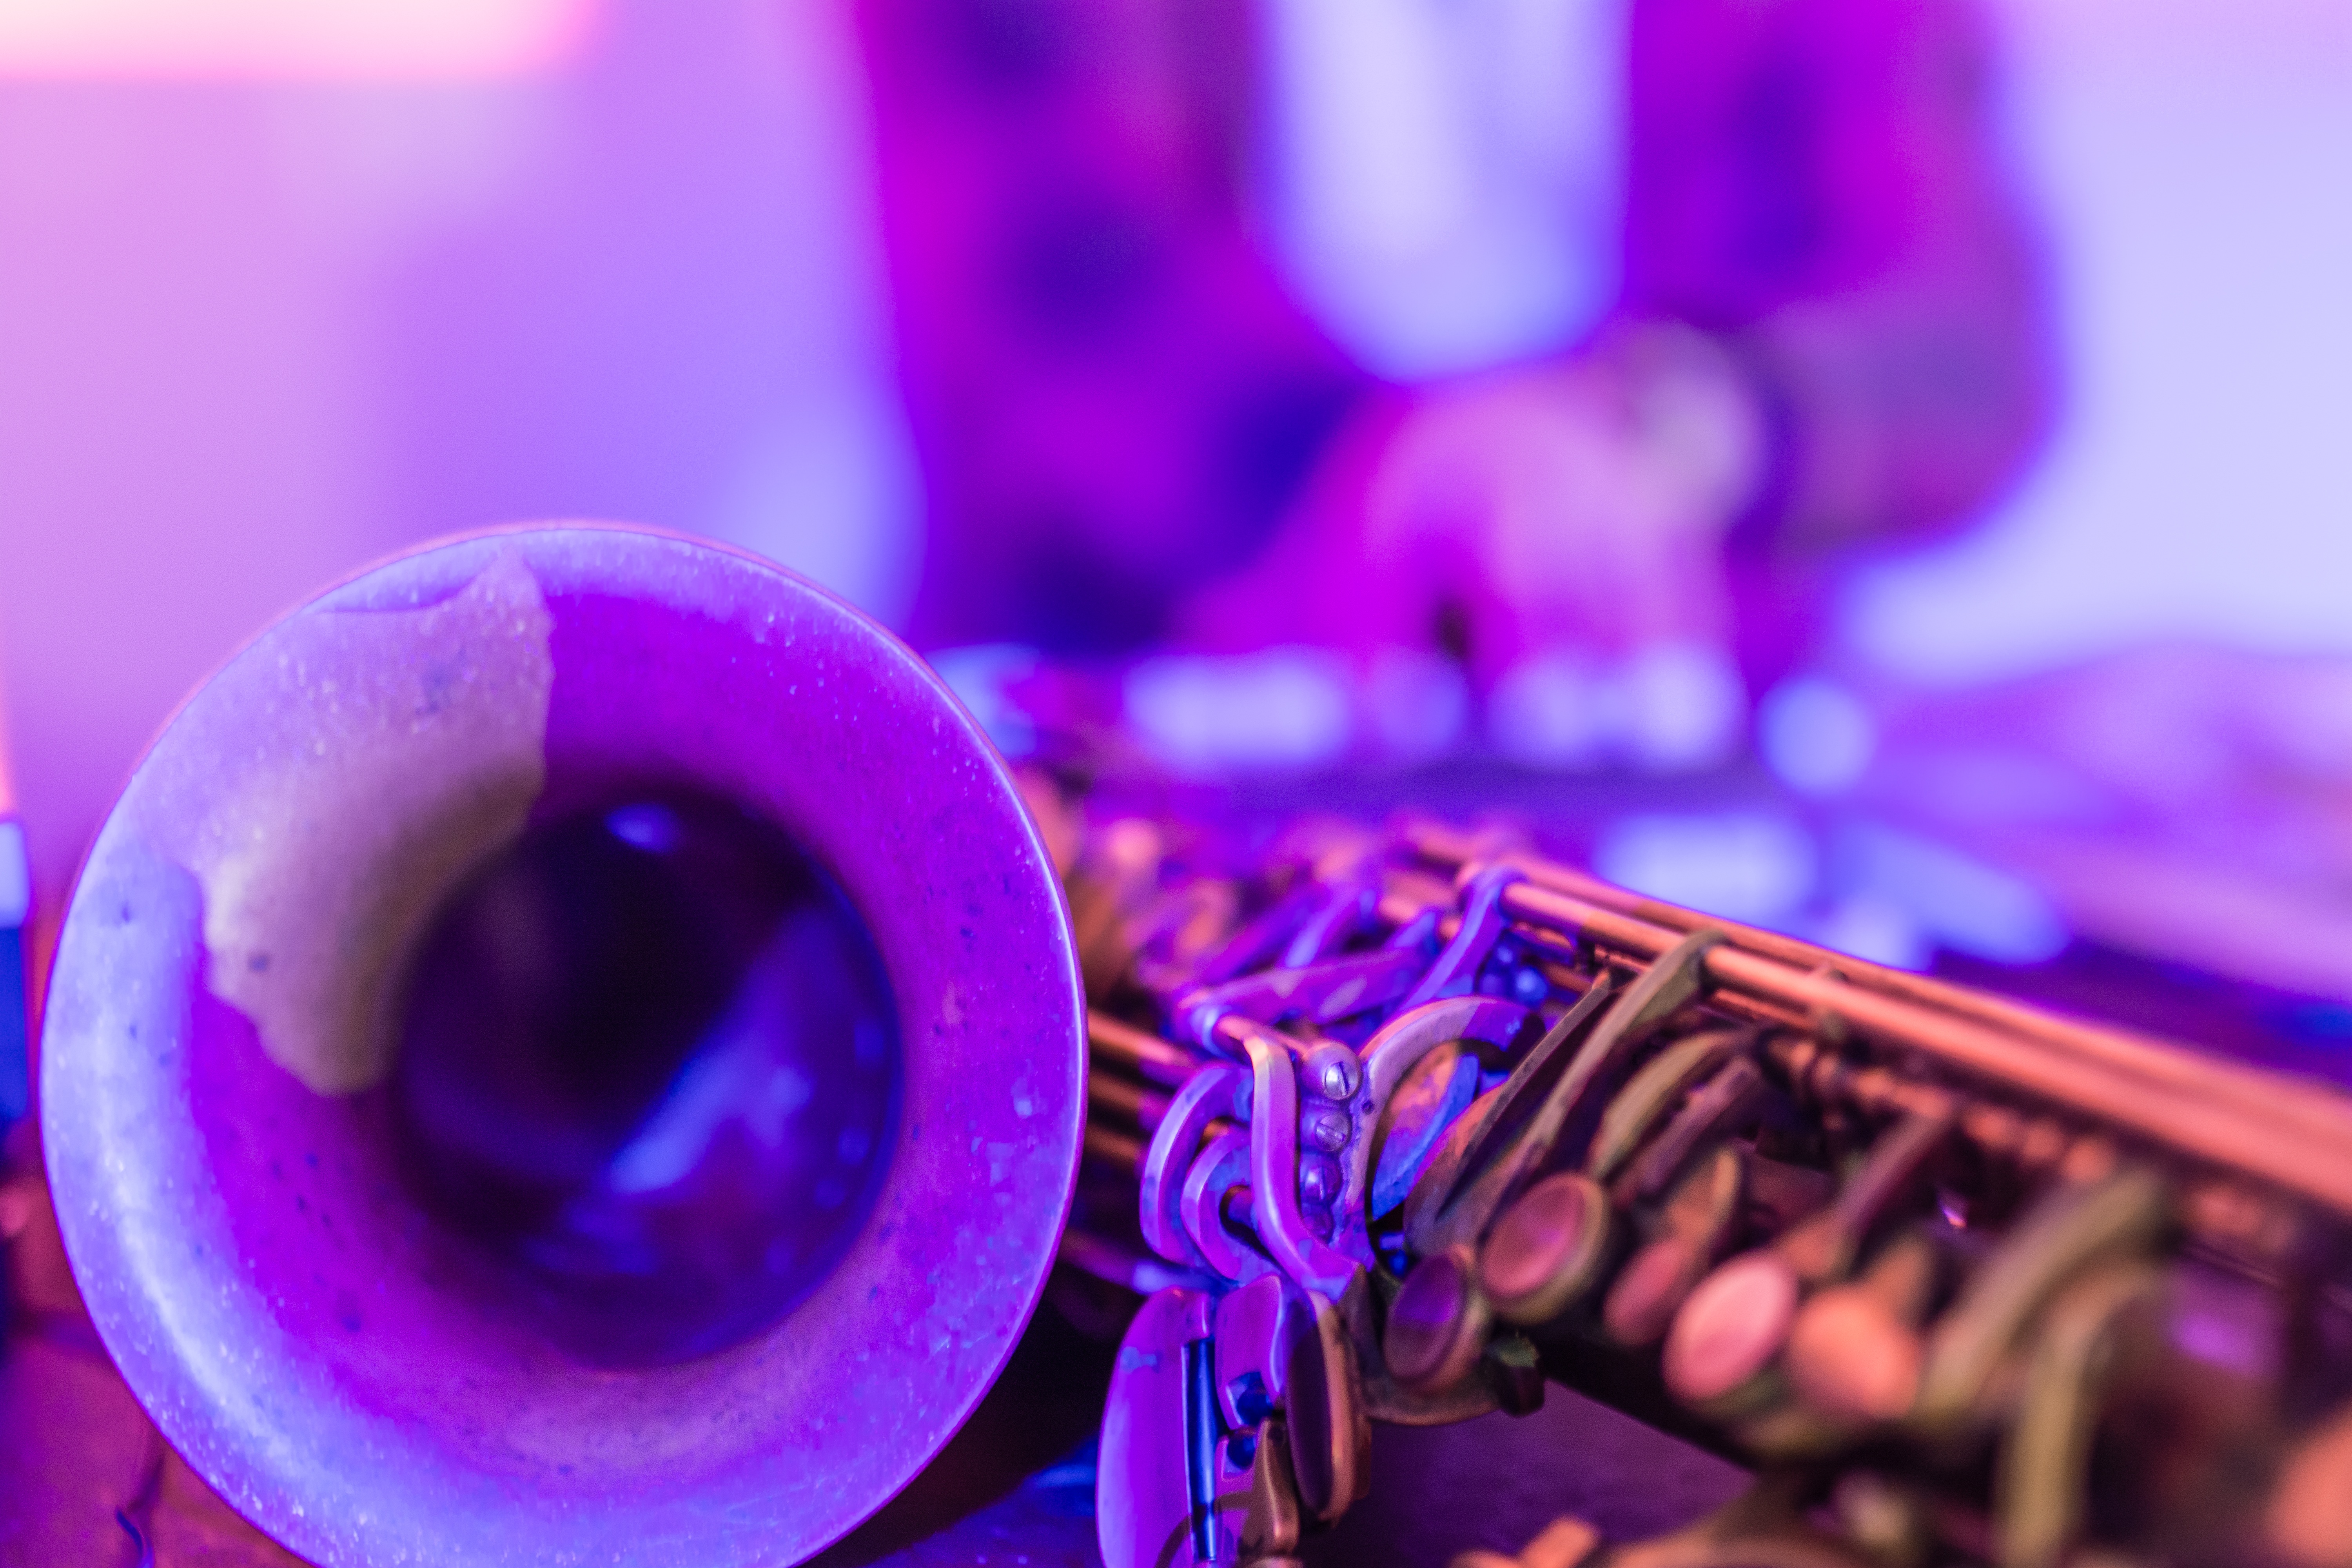
music, photography, play, retro, purple, concert, band, live, symbol, color, instrument, blue, musician, modern, swing, musical instrument, close up, blues, saxophone, pop, jazz, design, musical, performance, eye, party, sound, style, song, macro photography, melody, saxo, play music